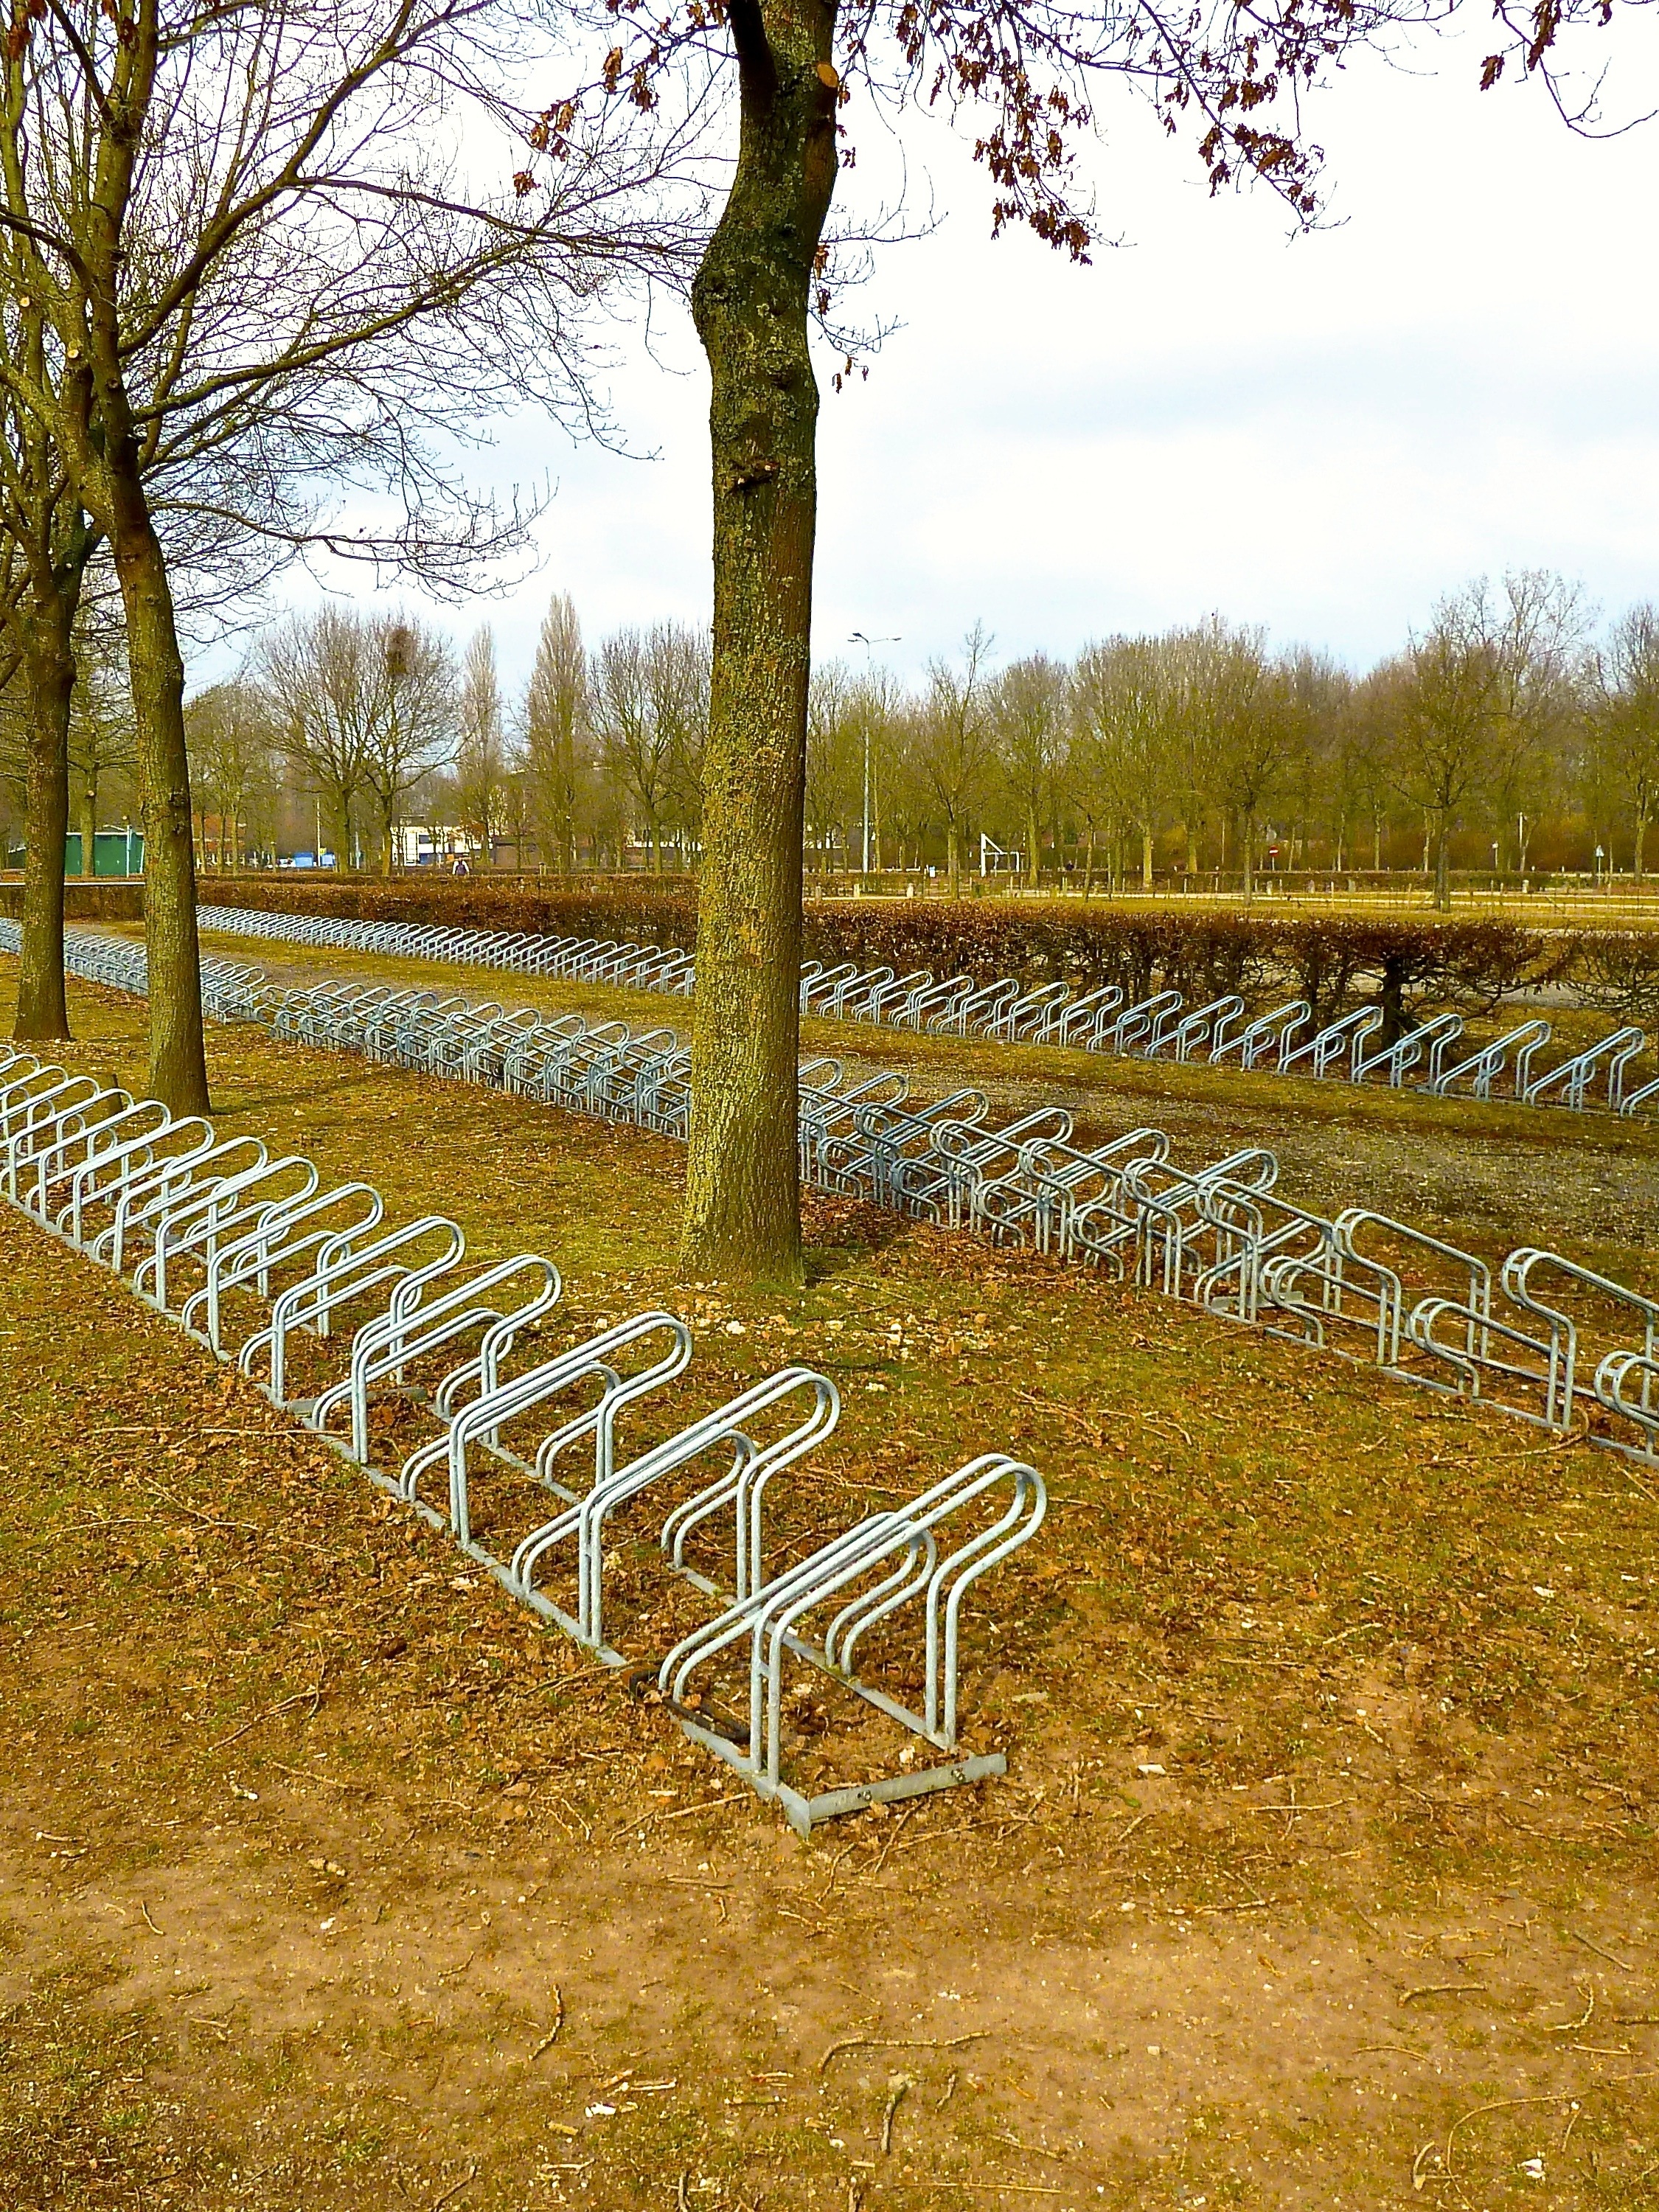
landscape, tree, grass, fence, plant, field, farm, leaf, flower, parking, urban, transportation, transport, autumn, park, metal, rack, agriculture, cycle, bike rack, shrub, woodland, rural area, grass family, woody plant, outdoor structure